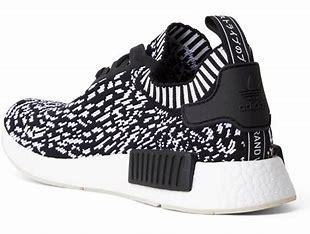
Brand: Adidas
Model: NMD_R1 Pk